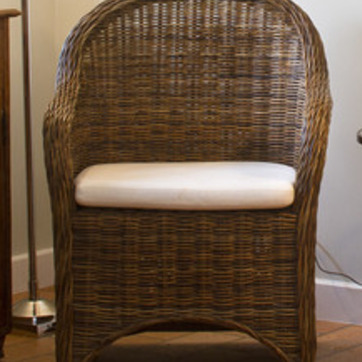
Material: fabric